Imperial Japanese Army during the Pacific War

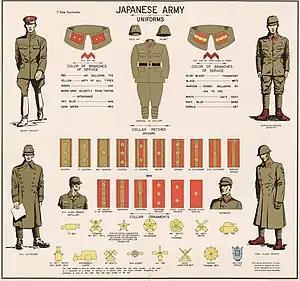
Imperial Japanese Army uniform between 1941 and 1945 (US Army poster)

The coat was characterized by a single-breasted design, complemented by two side welt pockets and a buttoned hood with a throat strap closure. Some double-breasted coats could also be worn by other troops, but (with the exception of the Imperial Guard Cavalry), the coats and vests of all non-commissioned officers and enlisted men were distinguished by a loop buttoned over the belt on the left side to support the weight of the bayonet and scabbard. This design was intended to improve mobility while marching and reduce wear on the coat.